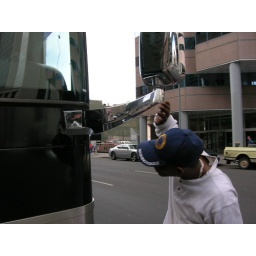
We got hit by a truck when we pulled into Denver. All that got damaged was the drivers side mirror